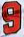
Number: 9